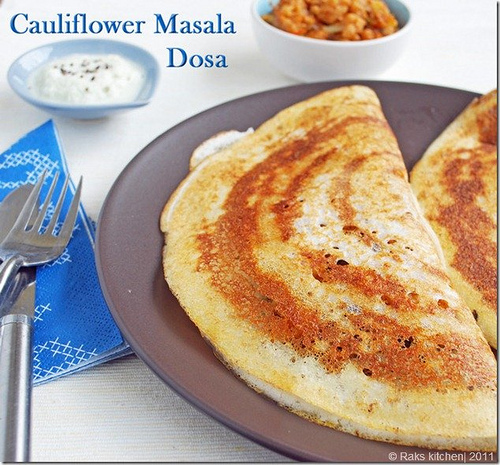
Dish: masala_dosa